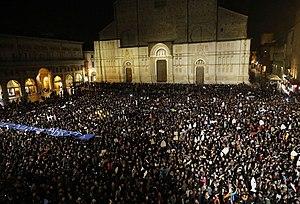
Le mouvement des sardines », à l'origine 6 000 sardines, ou plus simplement les sardines, est un mouvement politique militant italien d'inspiration antifasciste.